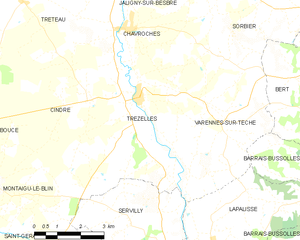
Carte des communes françaises: Trézelles